Brussels Periphery

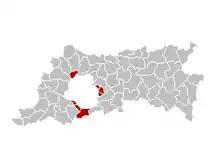
The former arrondissement of Brussels-Periphery within the province of Flemish Brabant, corresponding to the six municipalities with language facilities.

The Brussels Periphery ("Brussels Rim", or "Vlaamse Rand"; "Flemish Rim", or "De Rand"; "the Rim") refers to 19 Flemish municipalities that encircle the Brussels-Capital Region. The Brussels Region is an enclave of the province of Flemish Brabant.